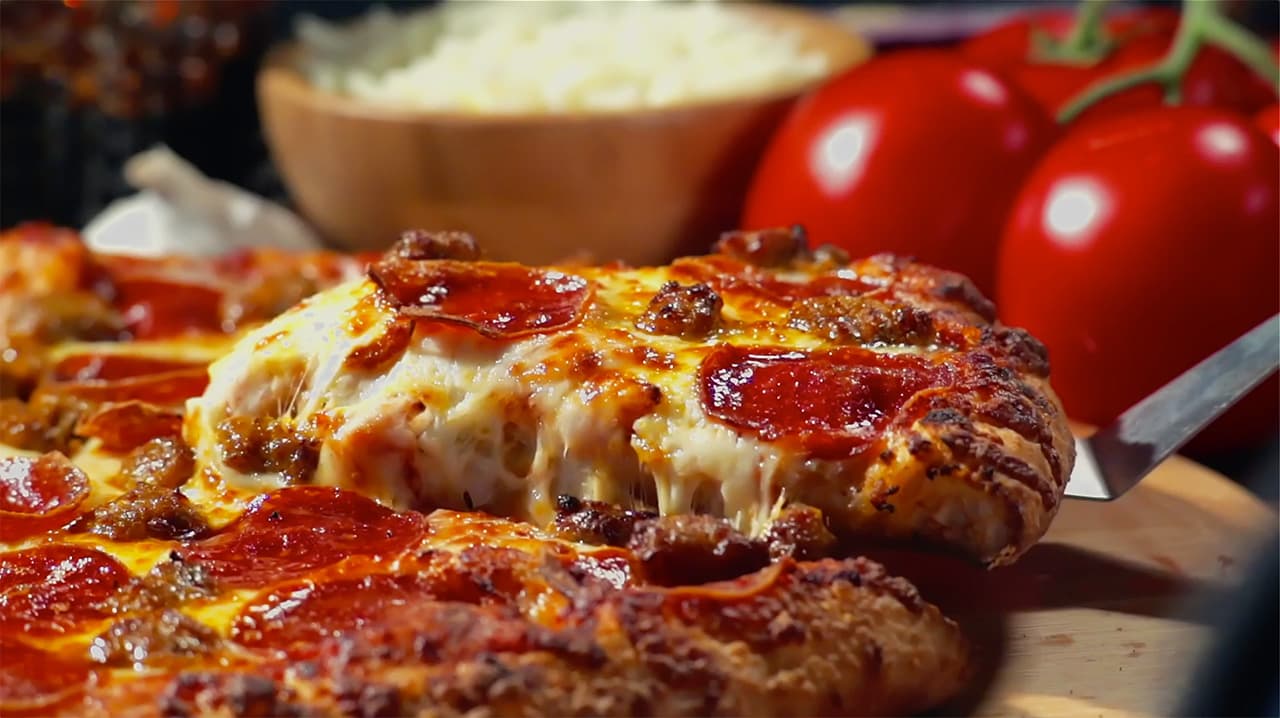
Dish: pizza